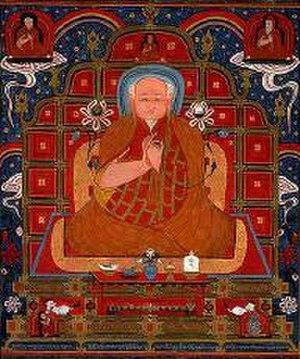
Tibet under Yuan-styret / Historie / Kublai Khan
Drogön Chögyal Phagpa, den første kejserlige præceptor i Yuan-dynastiet.
Tibet under Yuan-styret henviser til Yuan-dynastiets styre over Tibet fra omkring 1270 til 1354. I løbet af Yuan-styret i Tibet var regionen strukturelt, militært og administrativt kontrolleret af det mongolske dynasti, en division af det mongolske imperium. I Tibets historie blev den mongolske regering oprettet, efter at Sakya Pandita fik magt i Tibet fra mongolerne i 1244, efter den mongolske erobring af Tibet i 1240 ledet af den mongolske general med titlen Doord Darkhan. Det kaldes også Sakya-dynastiet efter den favoriserede Sakya-skole indenfor tibetansk buddhisme.